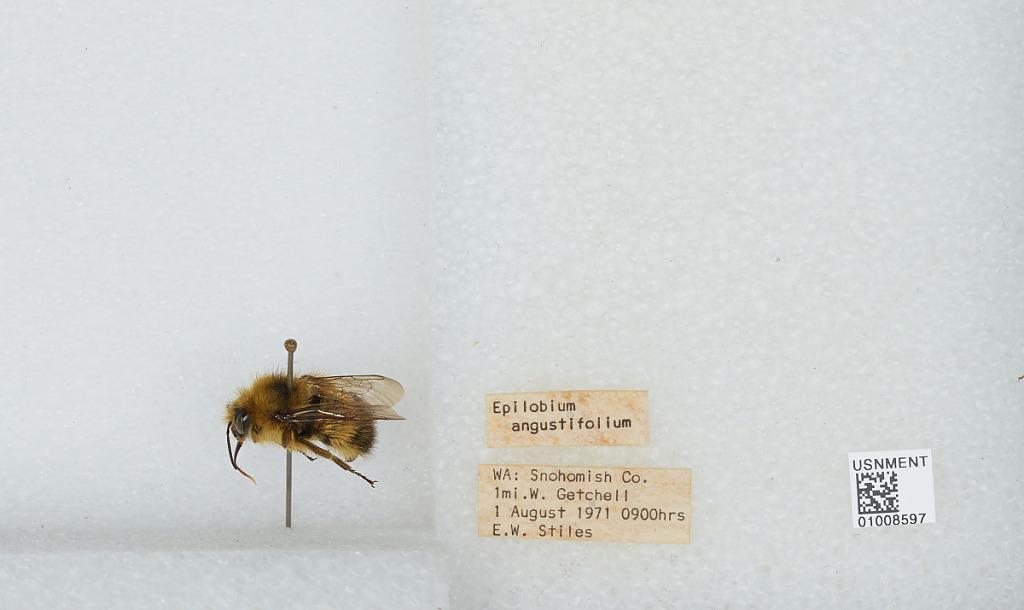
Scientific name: Bombus (Pyrobombus) flavifrons Cresson
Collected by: E. Stiles
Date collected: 1971-8-1
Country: United States
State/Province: Washington
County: Snohomish
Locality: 1 mile west of Getchell
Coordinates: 48.0722, -122.119